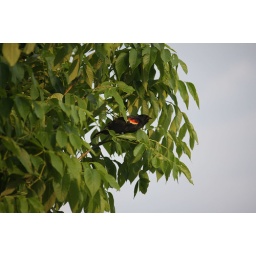
a red wing blackbird in a tree